Ebenezer Academy, Bethany Presbyterian Church and Cemetery

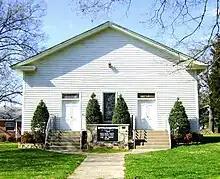

The Bethany Presbyterian Church was an off-shoot of the Fourth Creek Congregation, located about six miles north of Statesville, North Carolina. After William Sharpe created his map of the Fourth Creek Congregation in 1773, it was decided to create two additional church congregations--Concord Presbyterian Church and Bethany Presbyterian Church. Members of the Bethany congregation were organized in 1775 and built the initial church building in 1777 along Fifth Creek north of the Fourth Creek Congregation. Dr. James Hall was appointed the pastor of all three churches on April 8, 1778. Dr. Hall lived in the area of the Bethany Church. After serving the three churches for 12 years, he decide to devote himself to Bethany, where he served for an additional 26 years and retired as pastor in 1816.